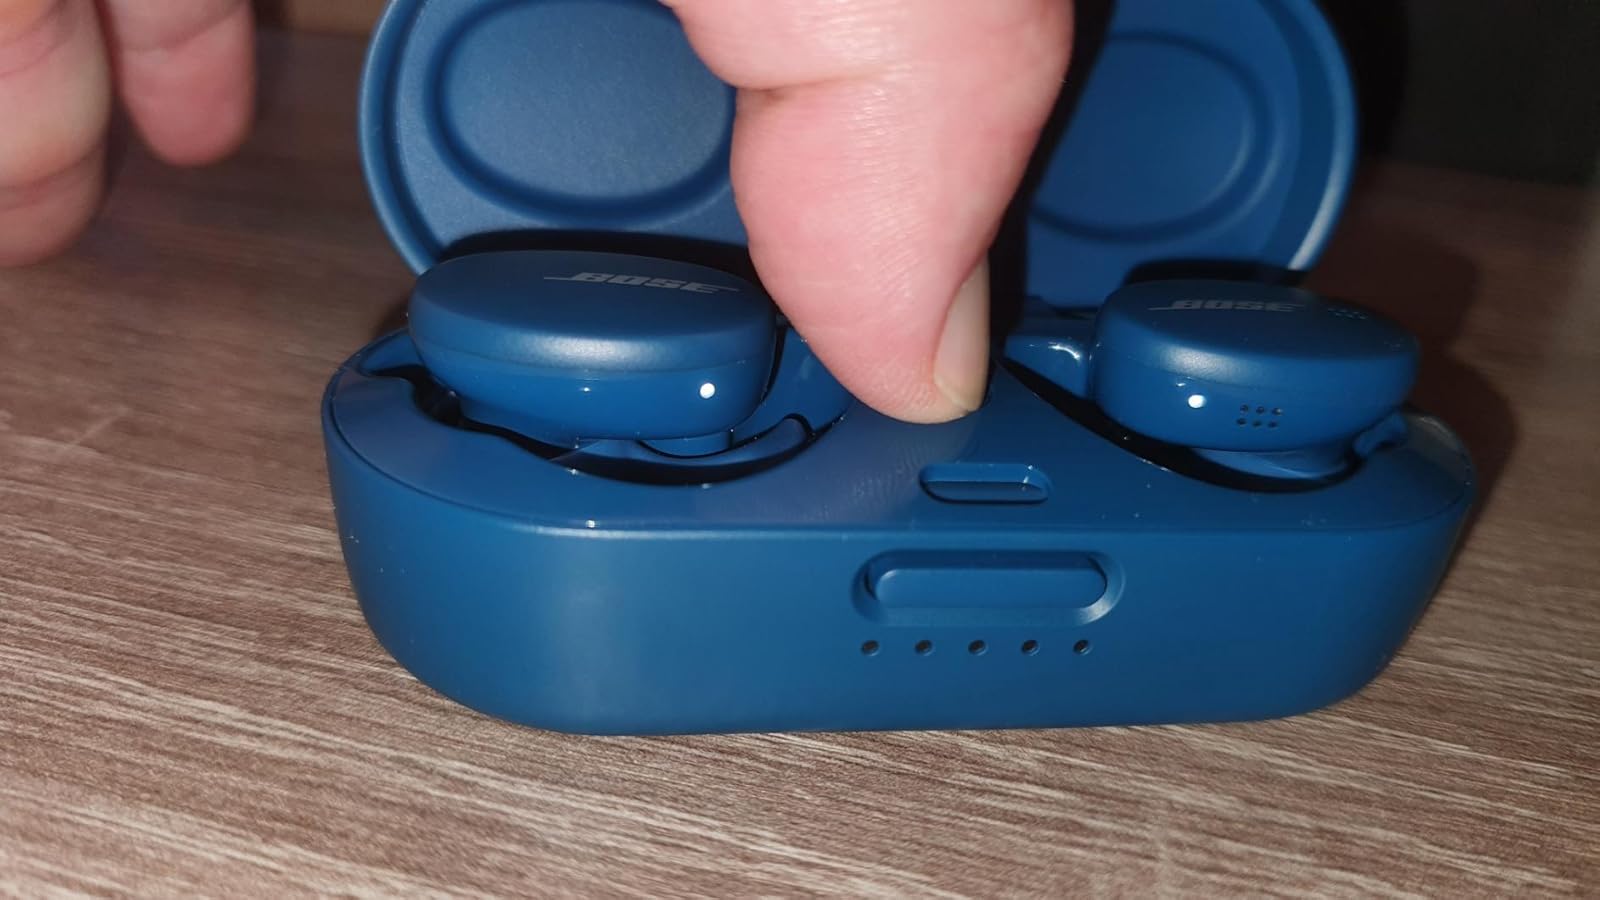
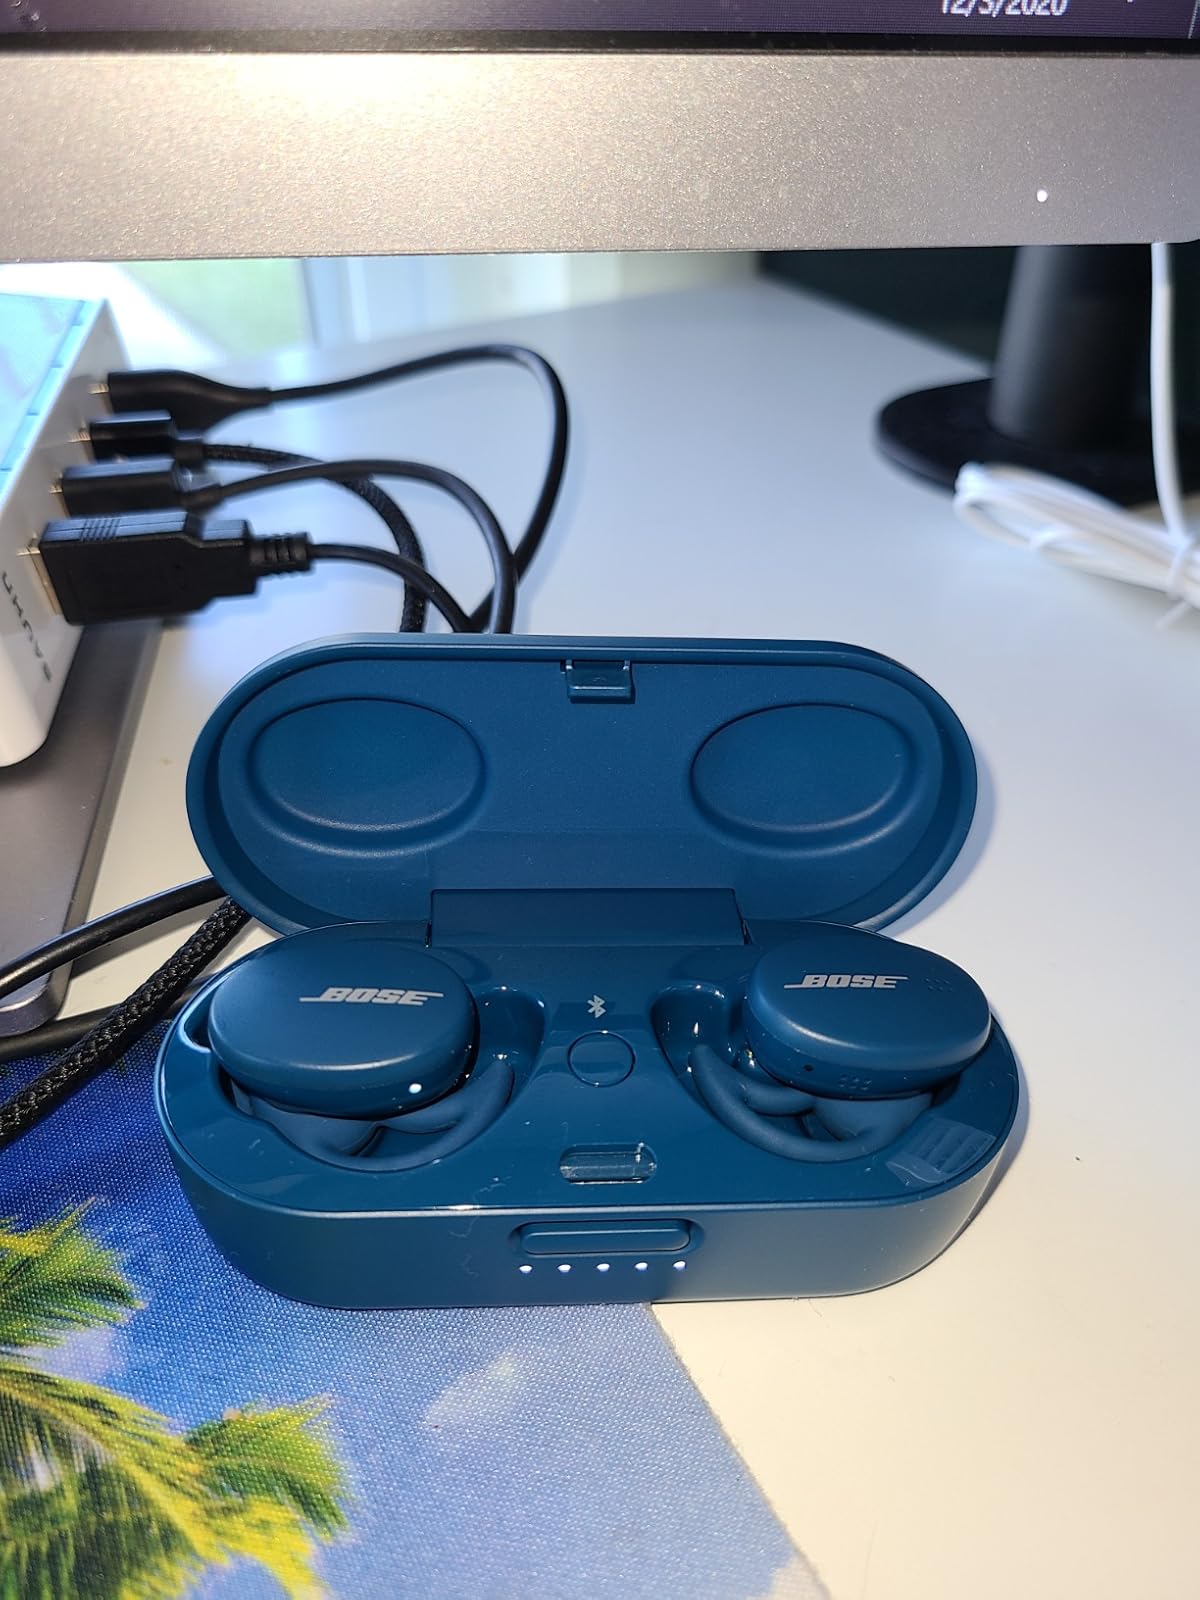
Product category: earbuds
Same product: yes